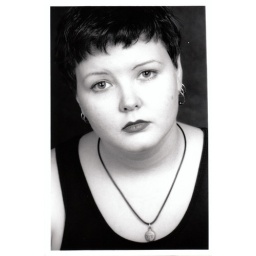
...this black and white series is from back around 1996 or so, taken in vancouver, bc...